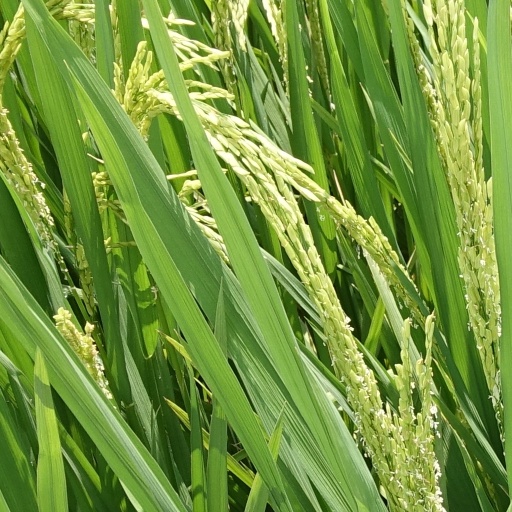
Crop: rice